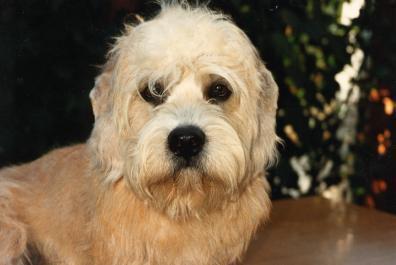
Dandie_Dinmont